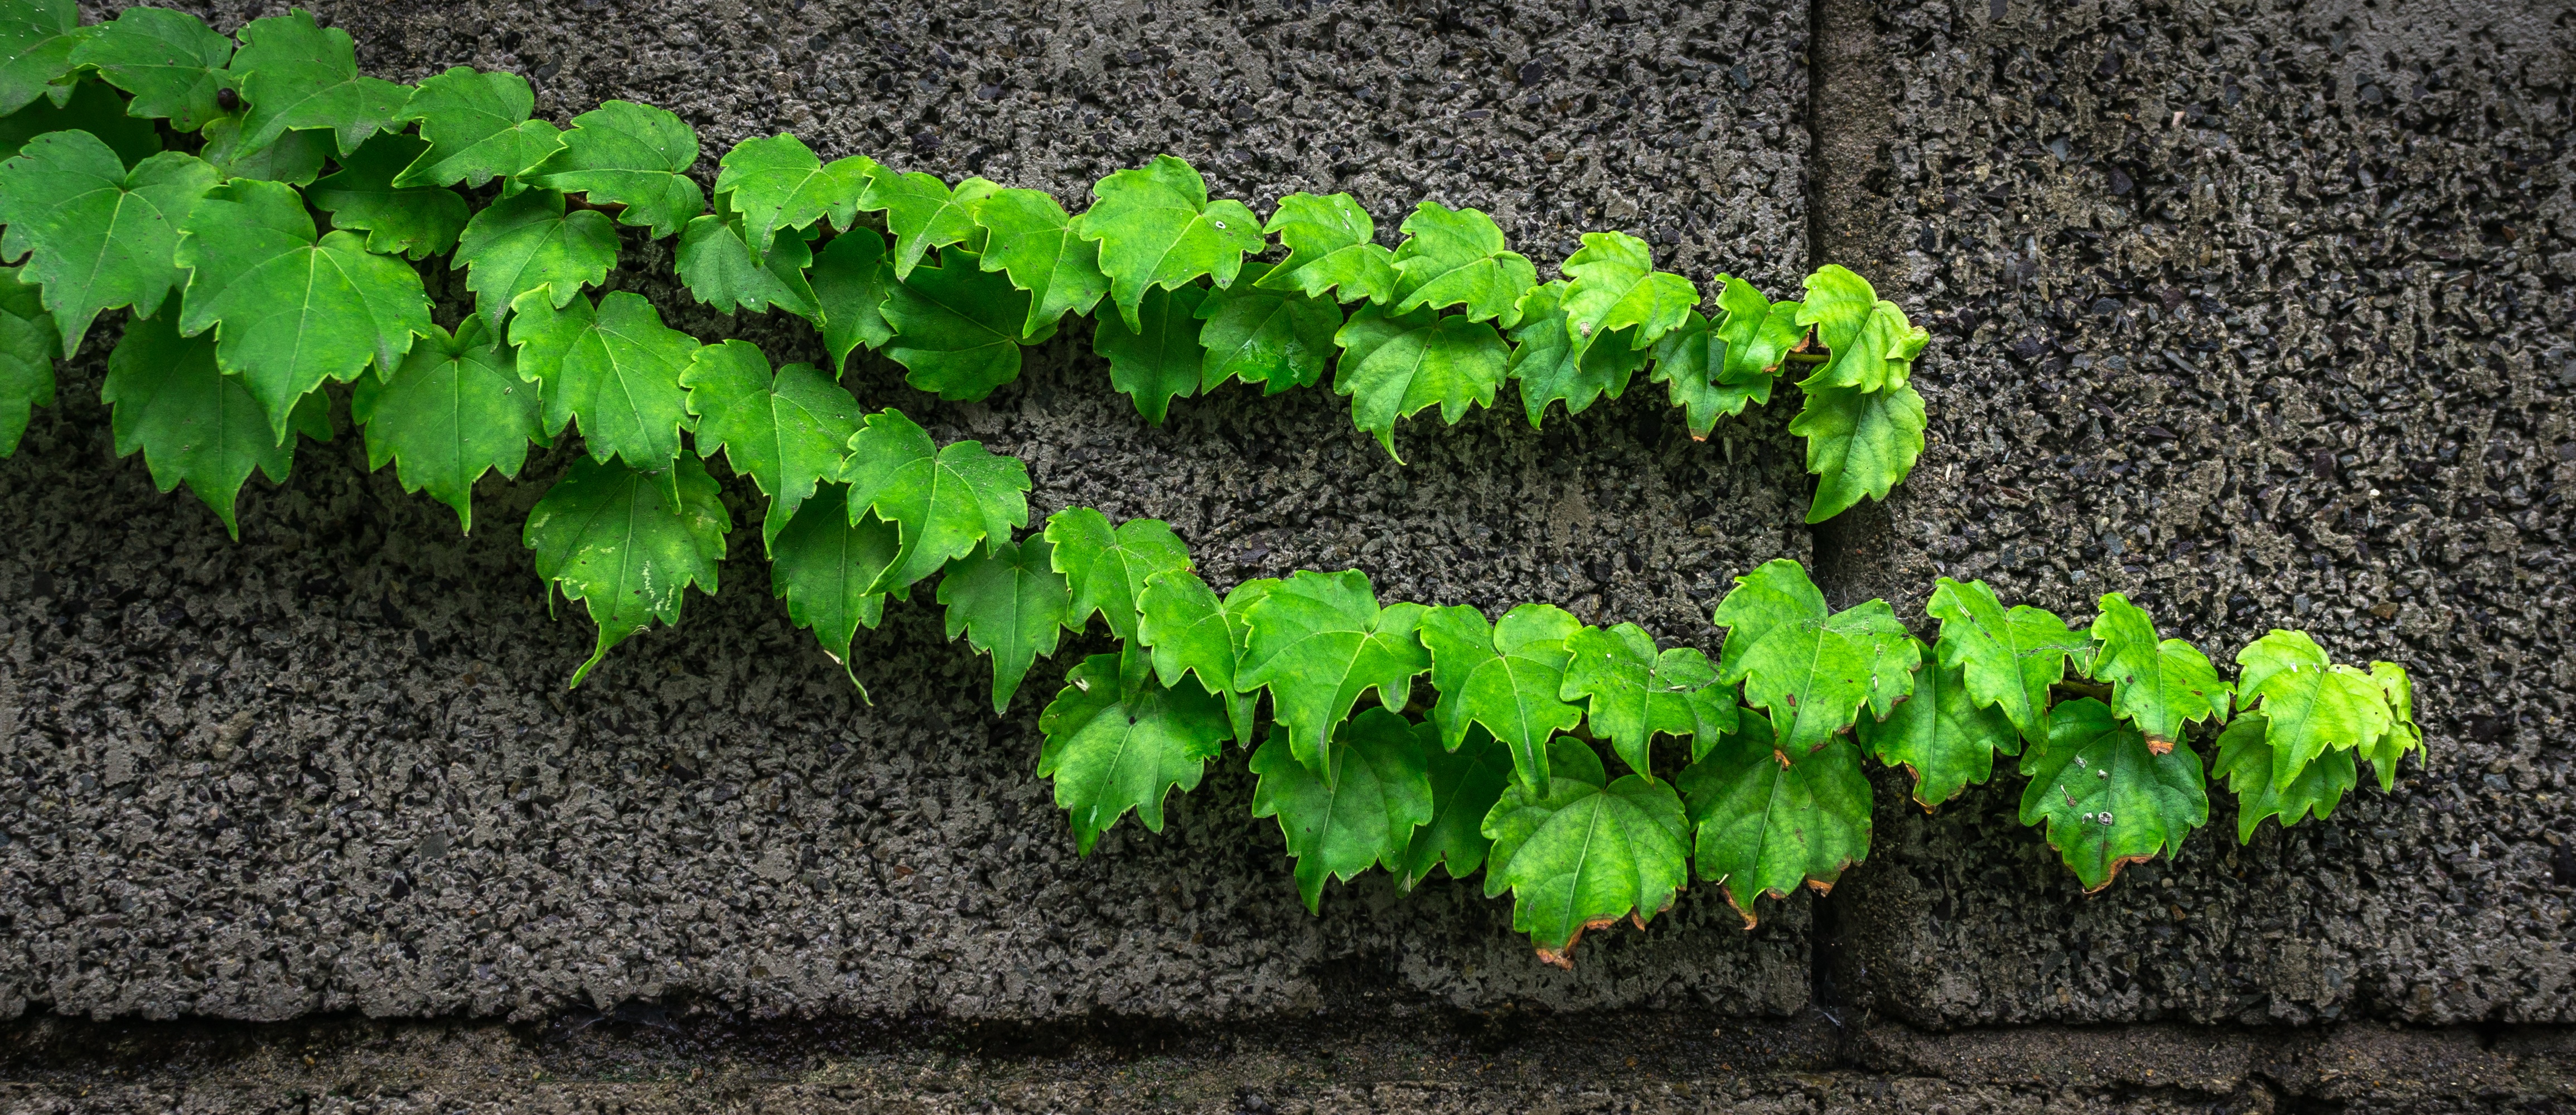
tree, nature, abstract, plant, vine, field, texture, leaf, flower, wall, wild, construction, food, green, produce, ivy, soil, stone wall, agriculture, garden, brick, plants, block, grey, shrub, cement, the leaves, flowering plant, state of the union, damme, hwalyeob, annual plant, land plant, leaf vegetable